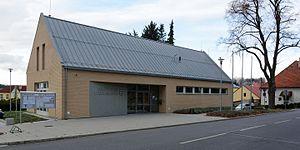
Dobroslavice est une commune du district d'Opava, dans la région de Moravie-Silésie, en République tchèque. Sa population s'élevait à 751 habitants en 2017.